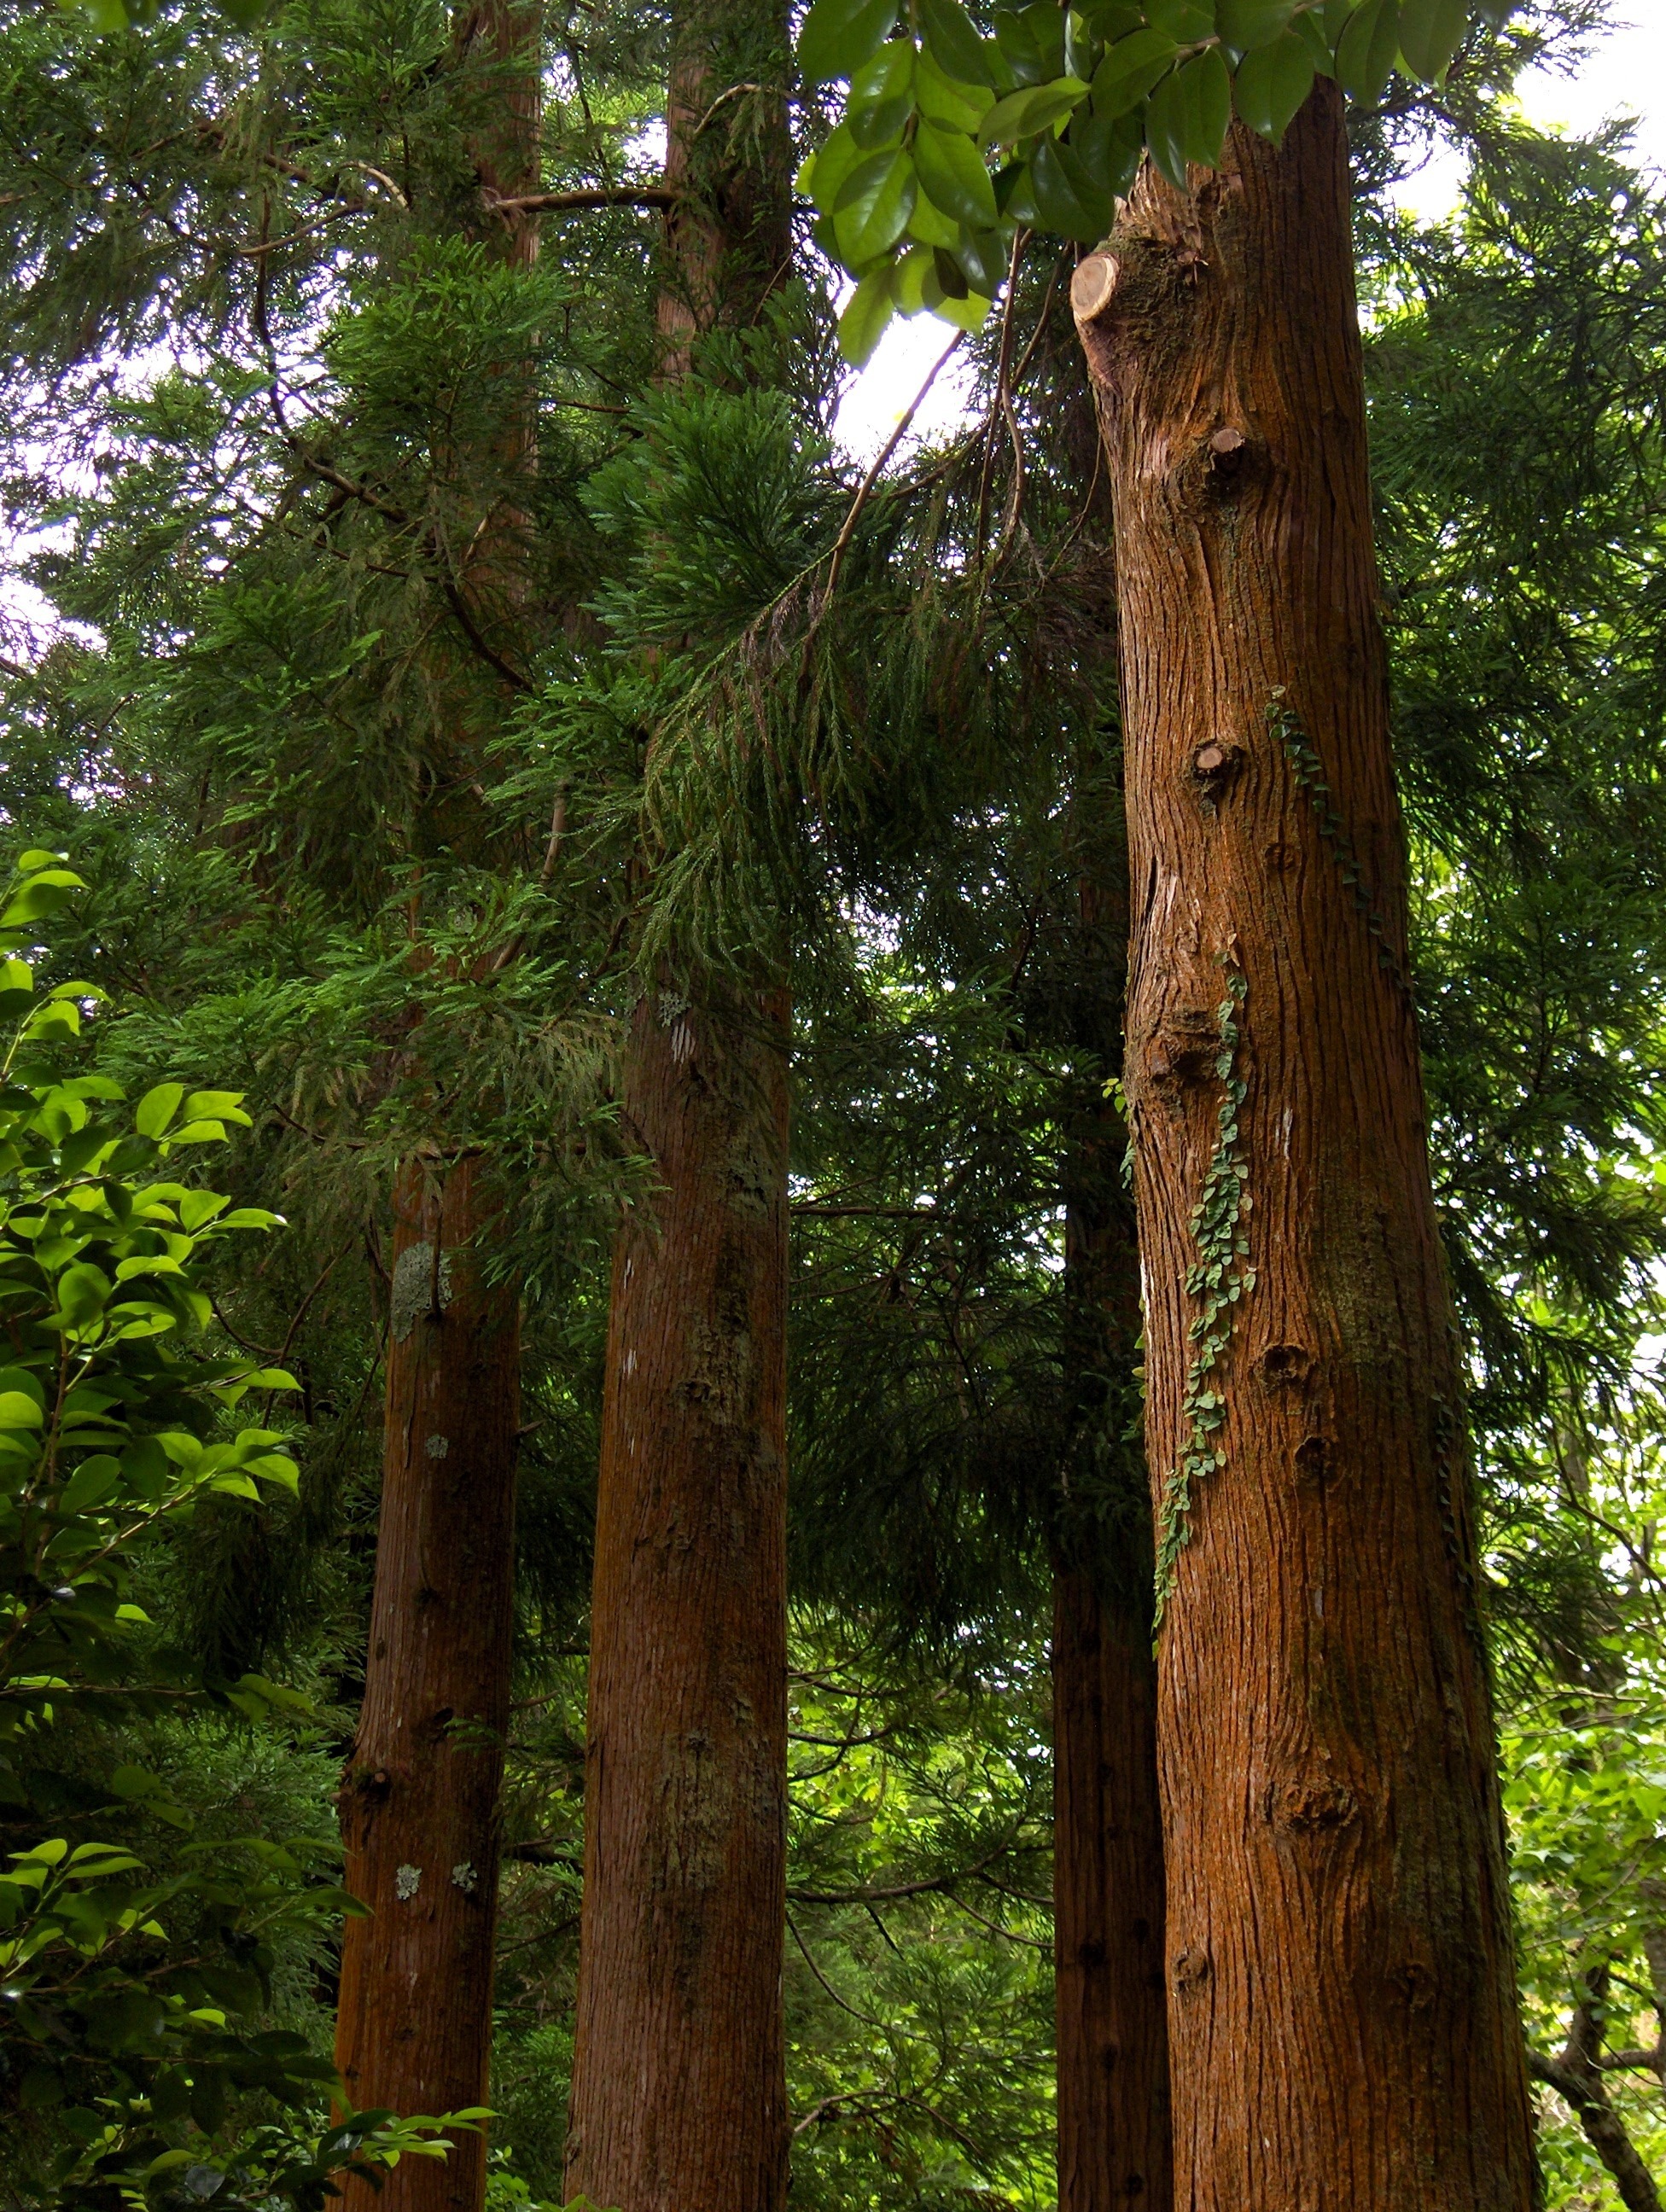
tree, nature, forest, branch, plant, wood, leaf, flower, trunk, jungle, botany, trees, woods, spruce, rainforest, deciduous, grove, woodland, habitat, ecosystem, biome, old growth forest, natural environment, plant stem, woody plant, temperate coniferous forest, land plant